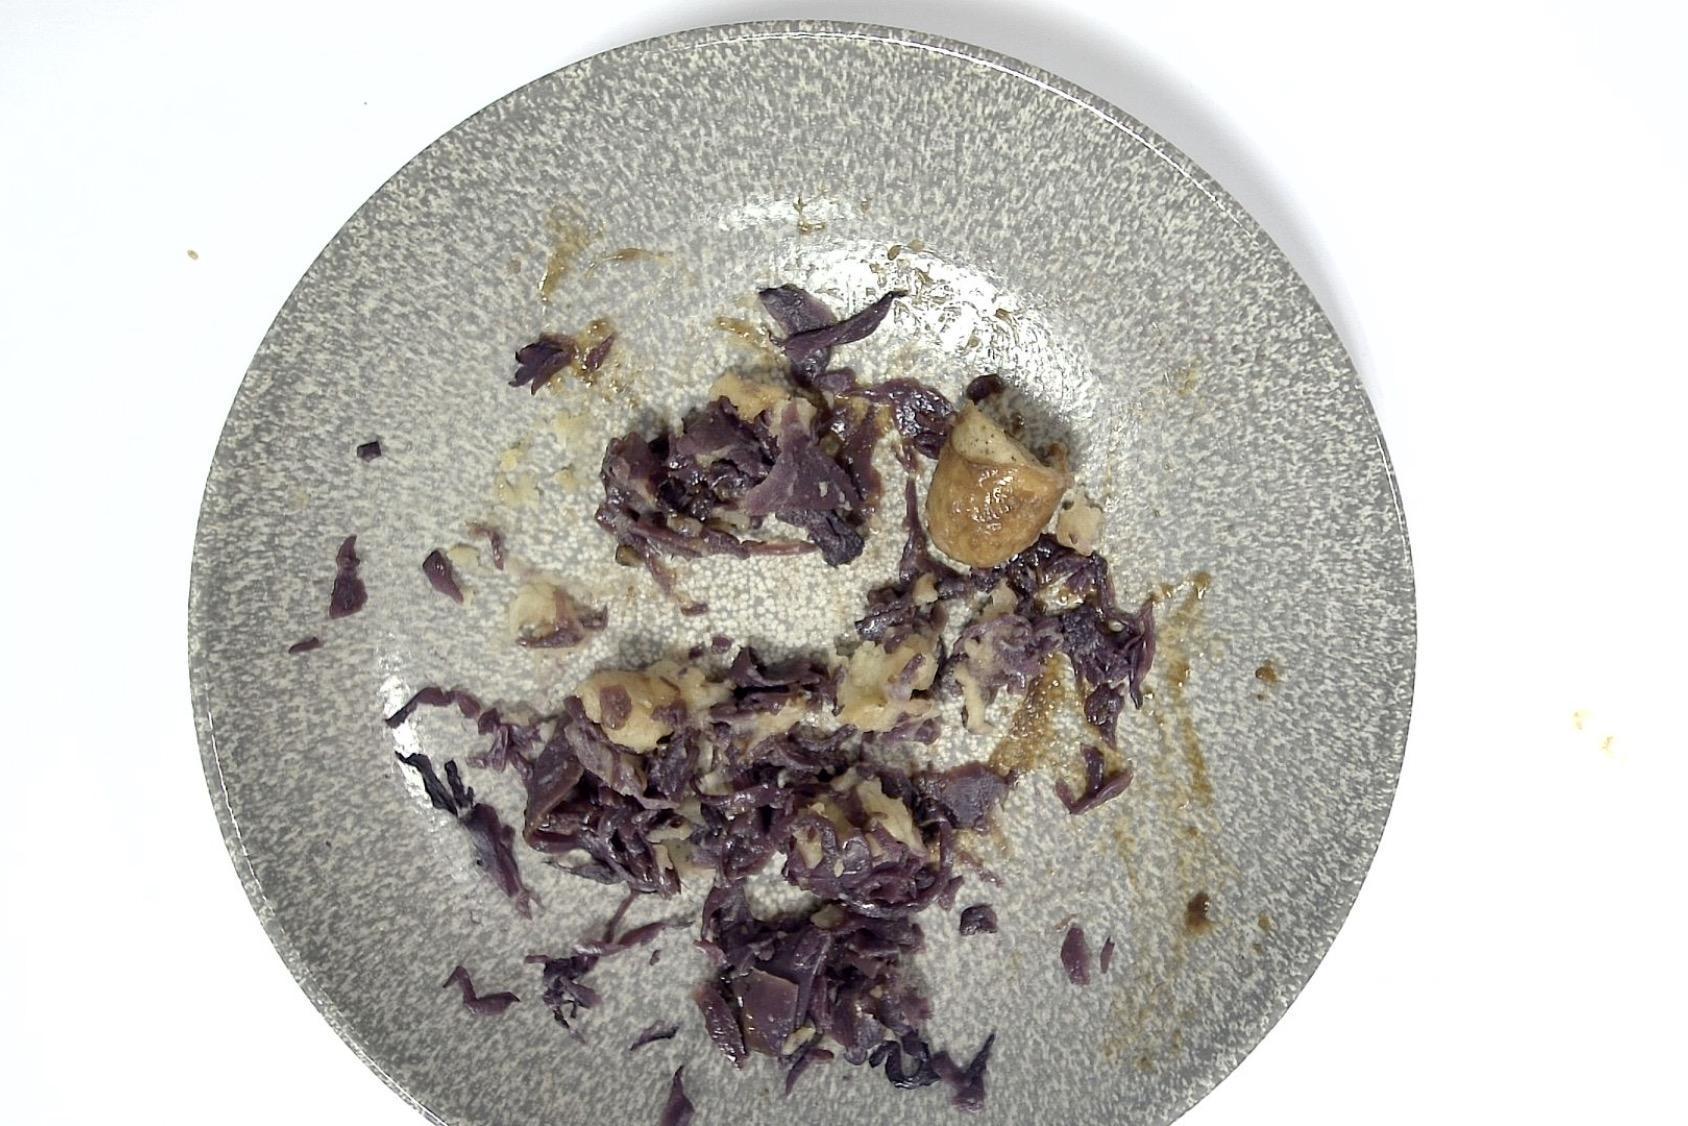
Dish: Rostbratwurst mit Rotkohl , Kartoffelpüree , Braune Sauce
Portion size: Normale Portion
Ingredients: mashed-potatoes, red-cabbage, brown-sauce, grilled-sausage
Weight as served: 300 g
Energy as served: 360,980 kcal (1.512,760 kJ)
Fat: 21,220 g (saturated: 6,540 g)
Carbohydrates: 28,000 g (sugar: 8,570 g)
Protein: 11,920 g
Salt: 4,830 g
Weight after return: 214 g
Energy after return: 257,499 kcal